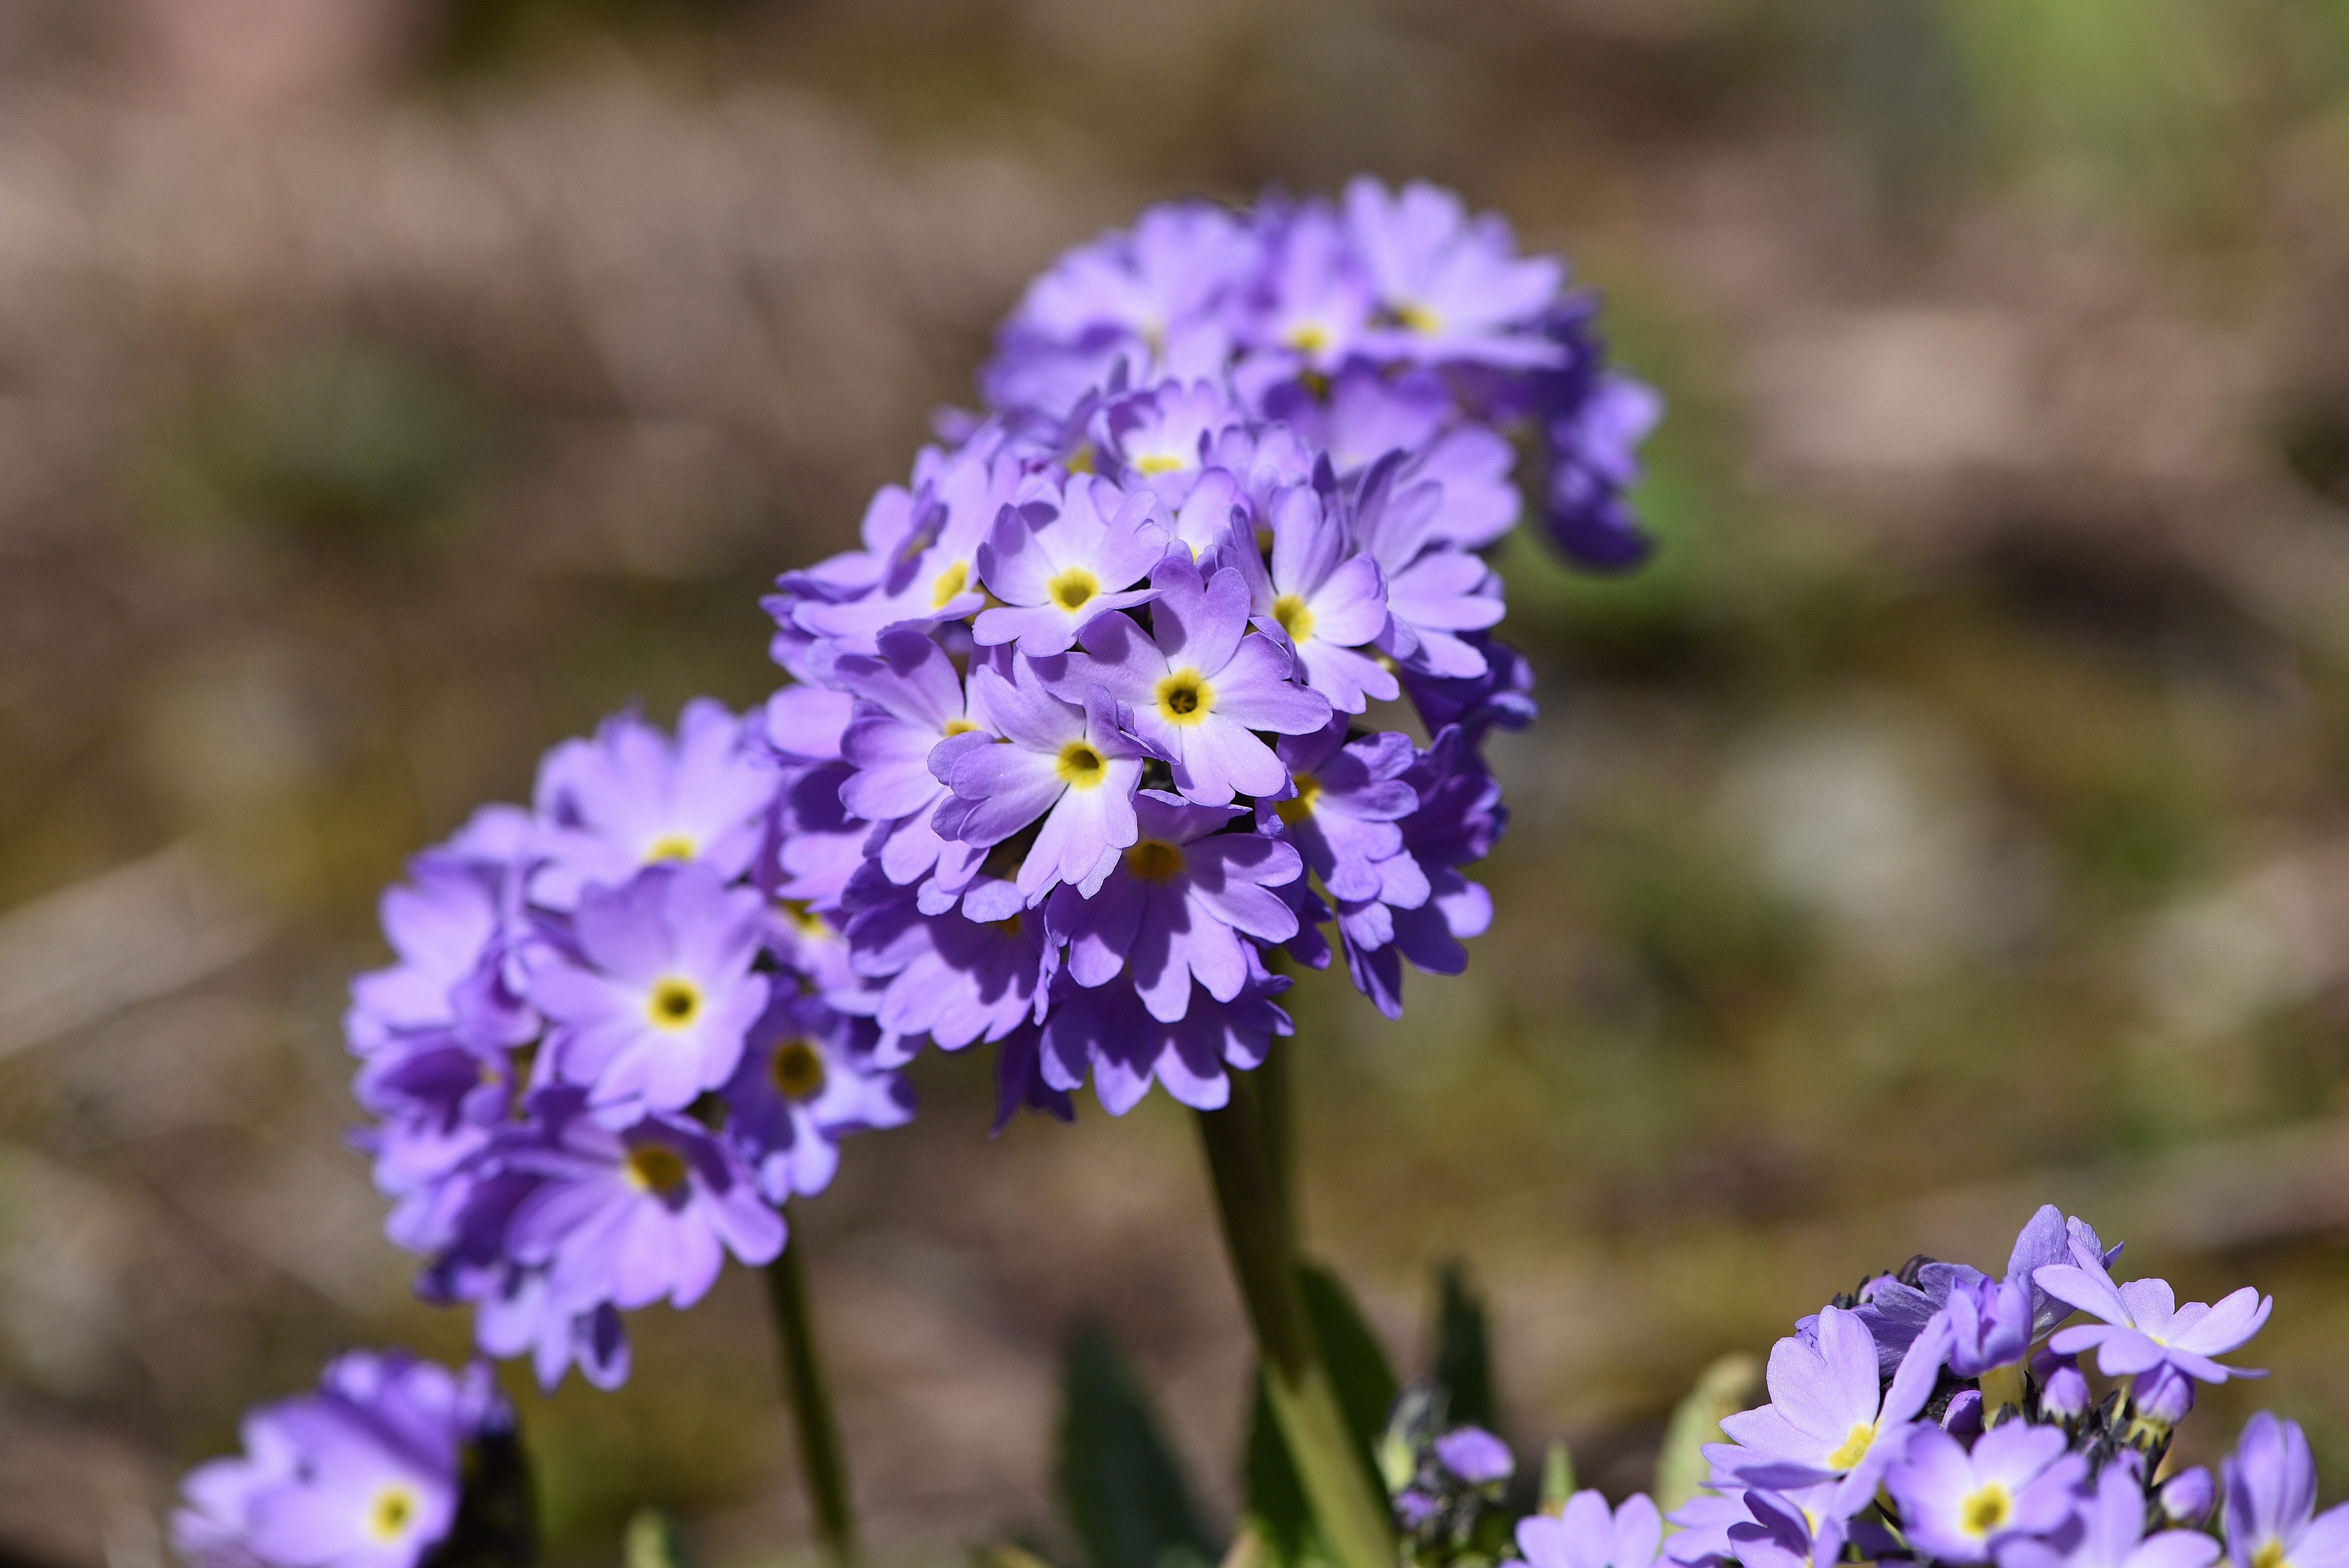
plant, flower, spring, blue, garden, close, flora, wildflower, flowers, drumstick, primrose, spring flower, viola, flowering plant, spherical shape, annual plant, land plant, violet family